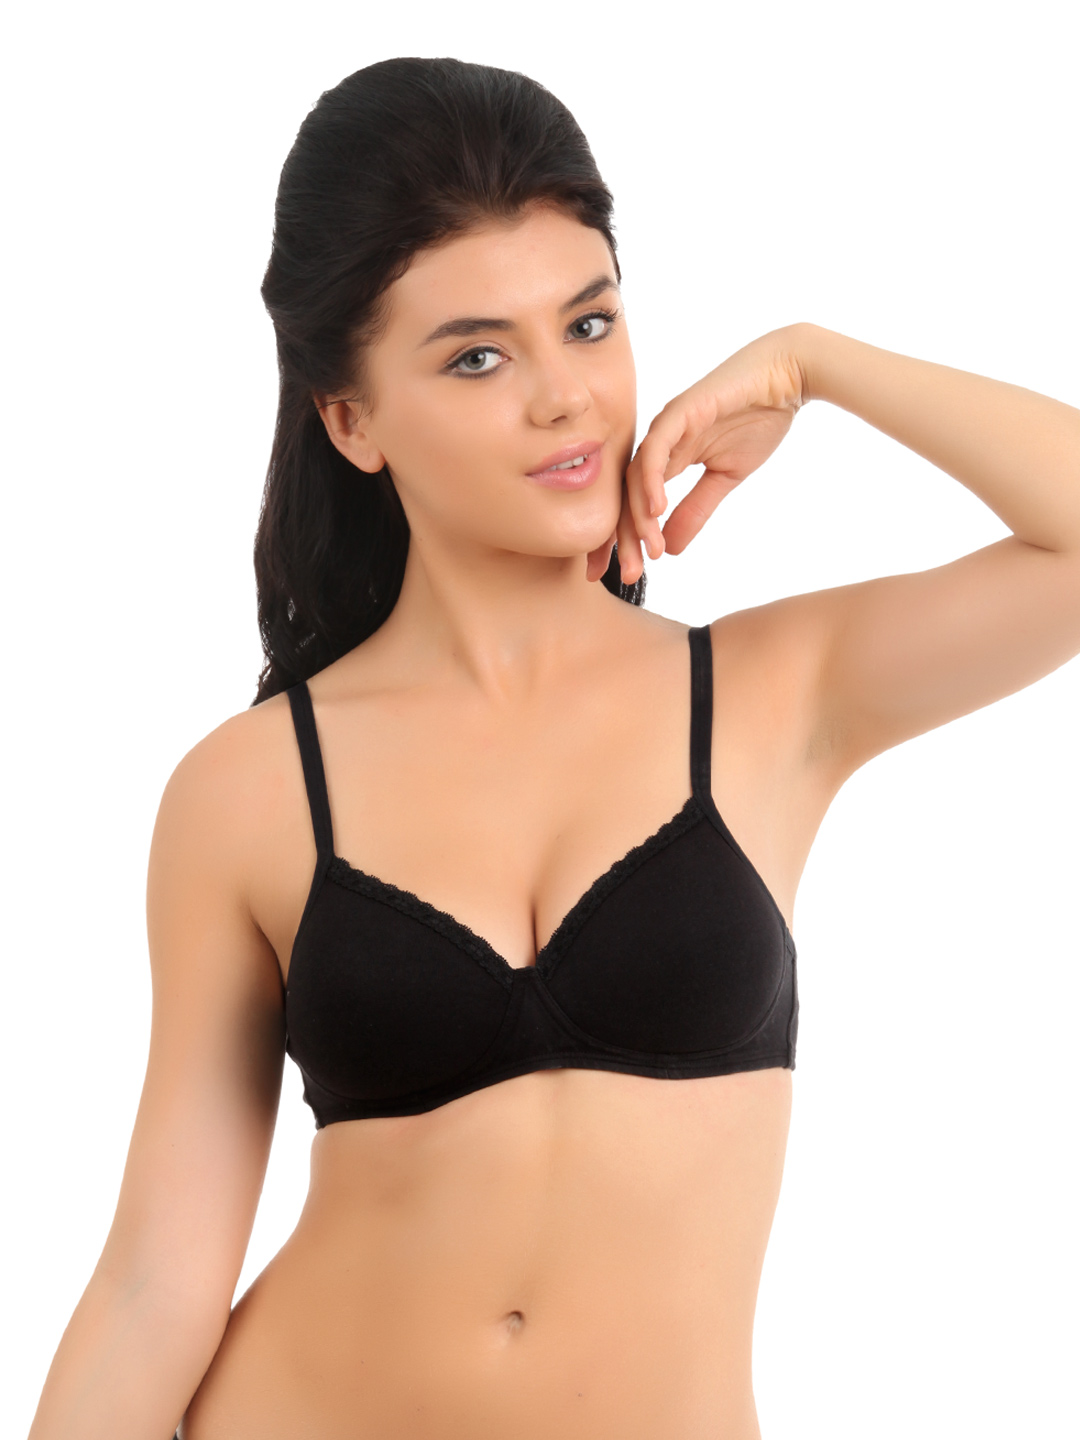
Biara Women Black Bra
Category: Apparel / Innerwear / Bra
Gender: Women
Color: Black
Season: Winter 2015
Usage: Casual